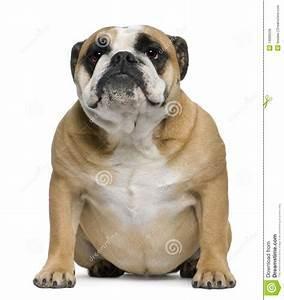
dog